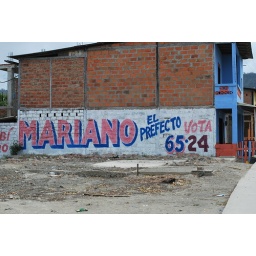
People in Ecuador don't seem to build signs so much as they make every available wall into a sign.